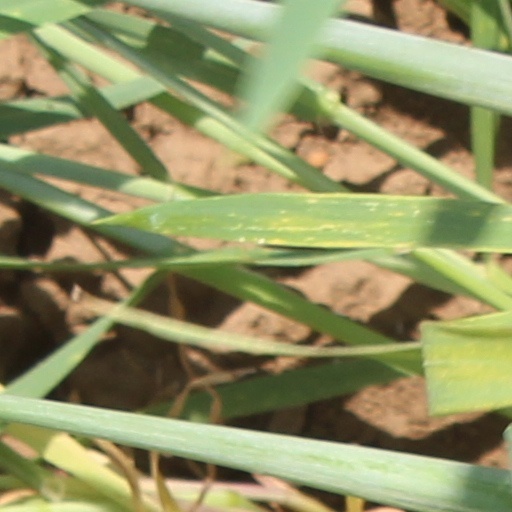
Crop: wheat